Armenia

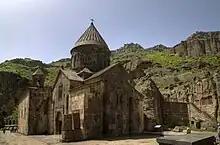
Geghard monastery, Kotayk Province

Armenia is a representative parliamentary democratic republic. The Armenian constitution adhered to the model of a semi-presidential republic until April 2018.